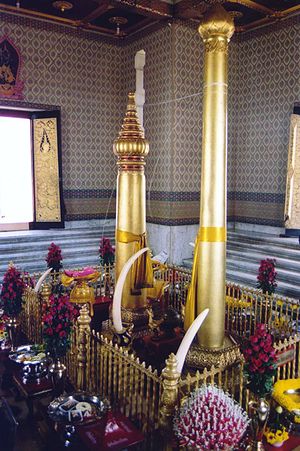
Thailands historie / 1932-revolutionen og ophør af enevælde / Forbandelsen der hjemsøgte Bangkok 150 år
Bangkoks nye og gamle bysøjle i helligdommen Lak Mueang i Bangkok.
Thailands historie adskiller sig fra andre lande i Sydøstasien ved, at landet aldrig har været koloniseret. Bortset fra korte perioder af underkastelse over for nabolandet Burma, og den japanske besættelse under 2. verdenskrig, har Thailand været selvstændigt siden 1200-tallet.